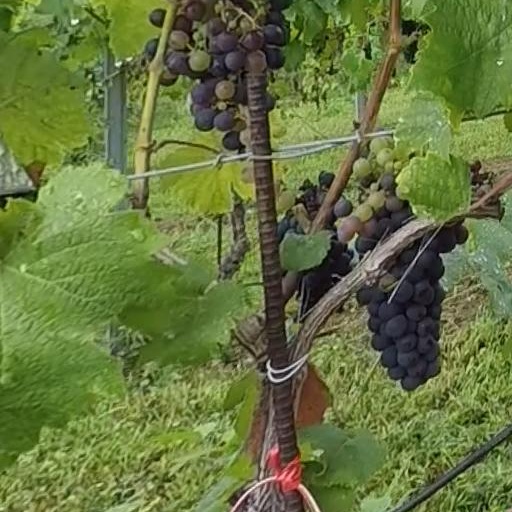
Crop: grape